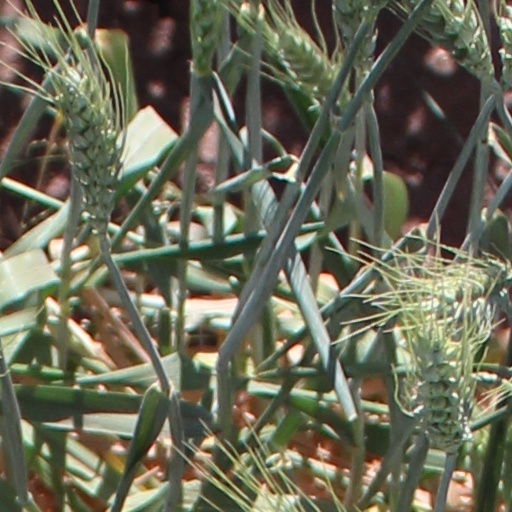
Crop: wheat